Basal-cell carcinoma

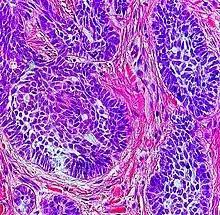
High-magnification micrograph of basal-cell carcinoma

In uncertain cases, immunohistochemistry using BerEP4 can be used, having a high sensitivity and specificity in detecting only BCC cells.